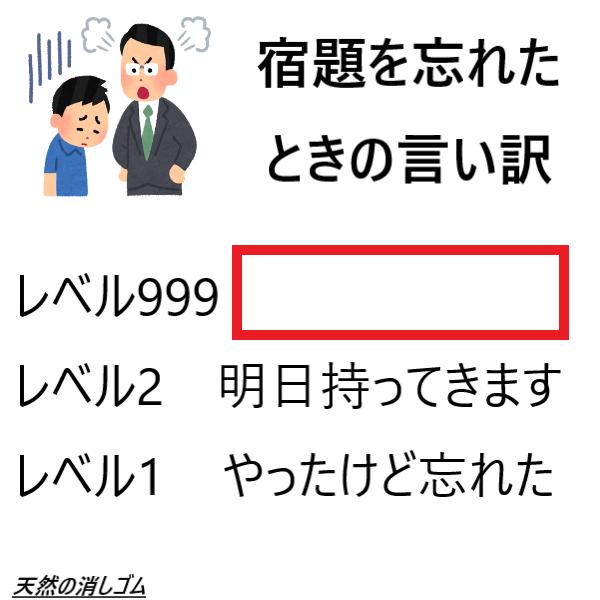
回答: 家庭に仕事は持ち込まない主義なので